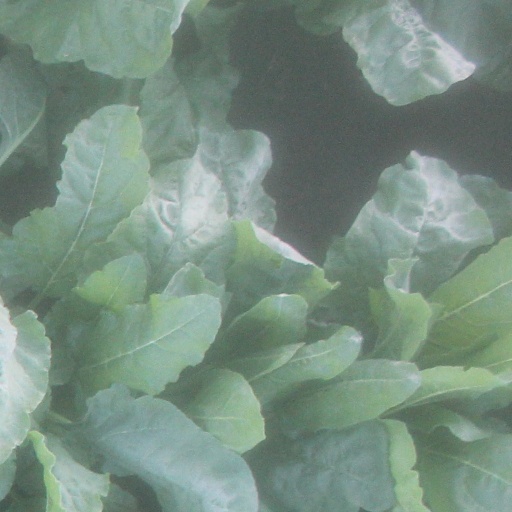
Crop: sugar beet